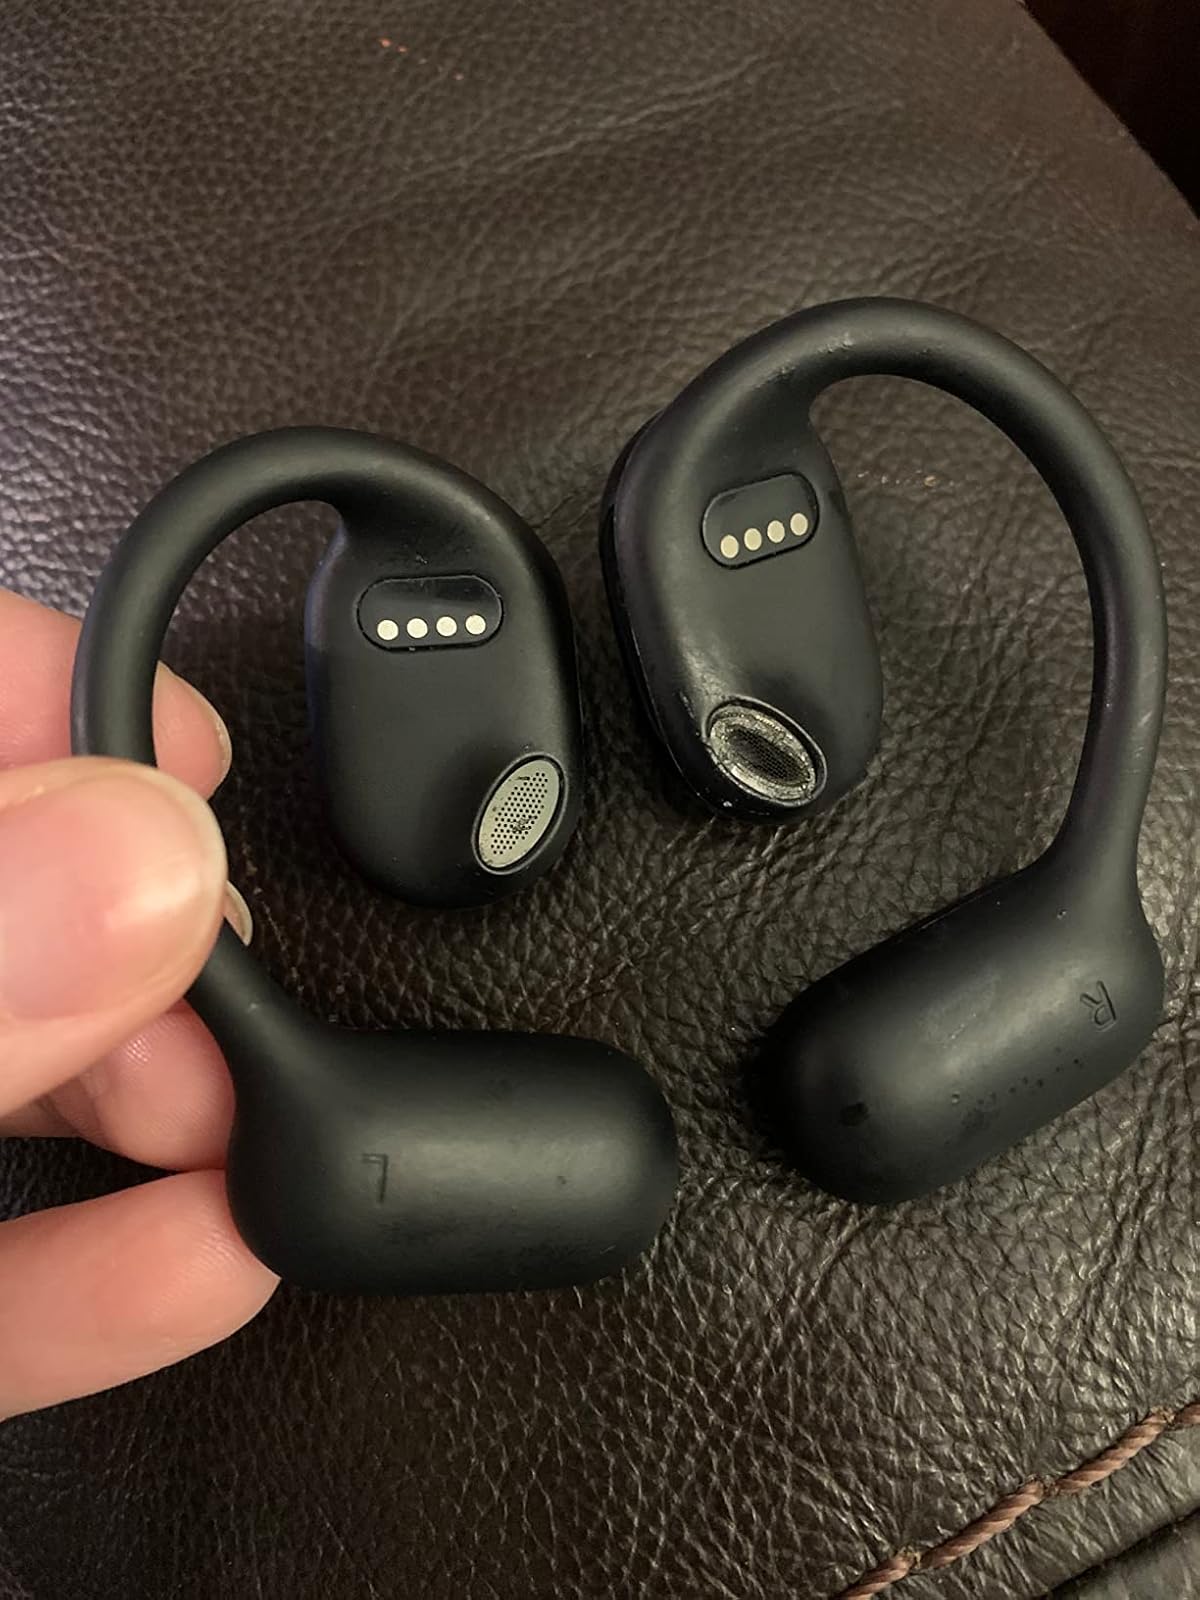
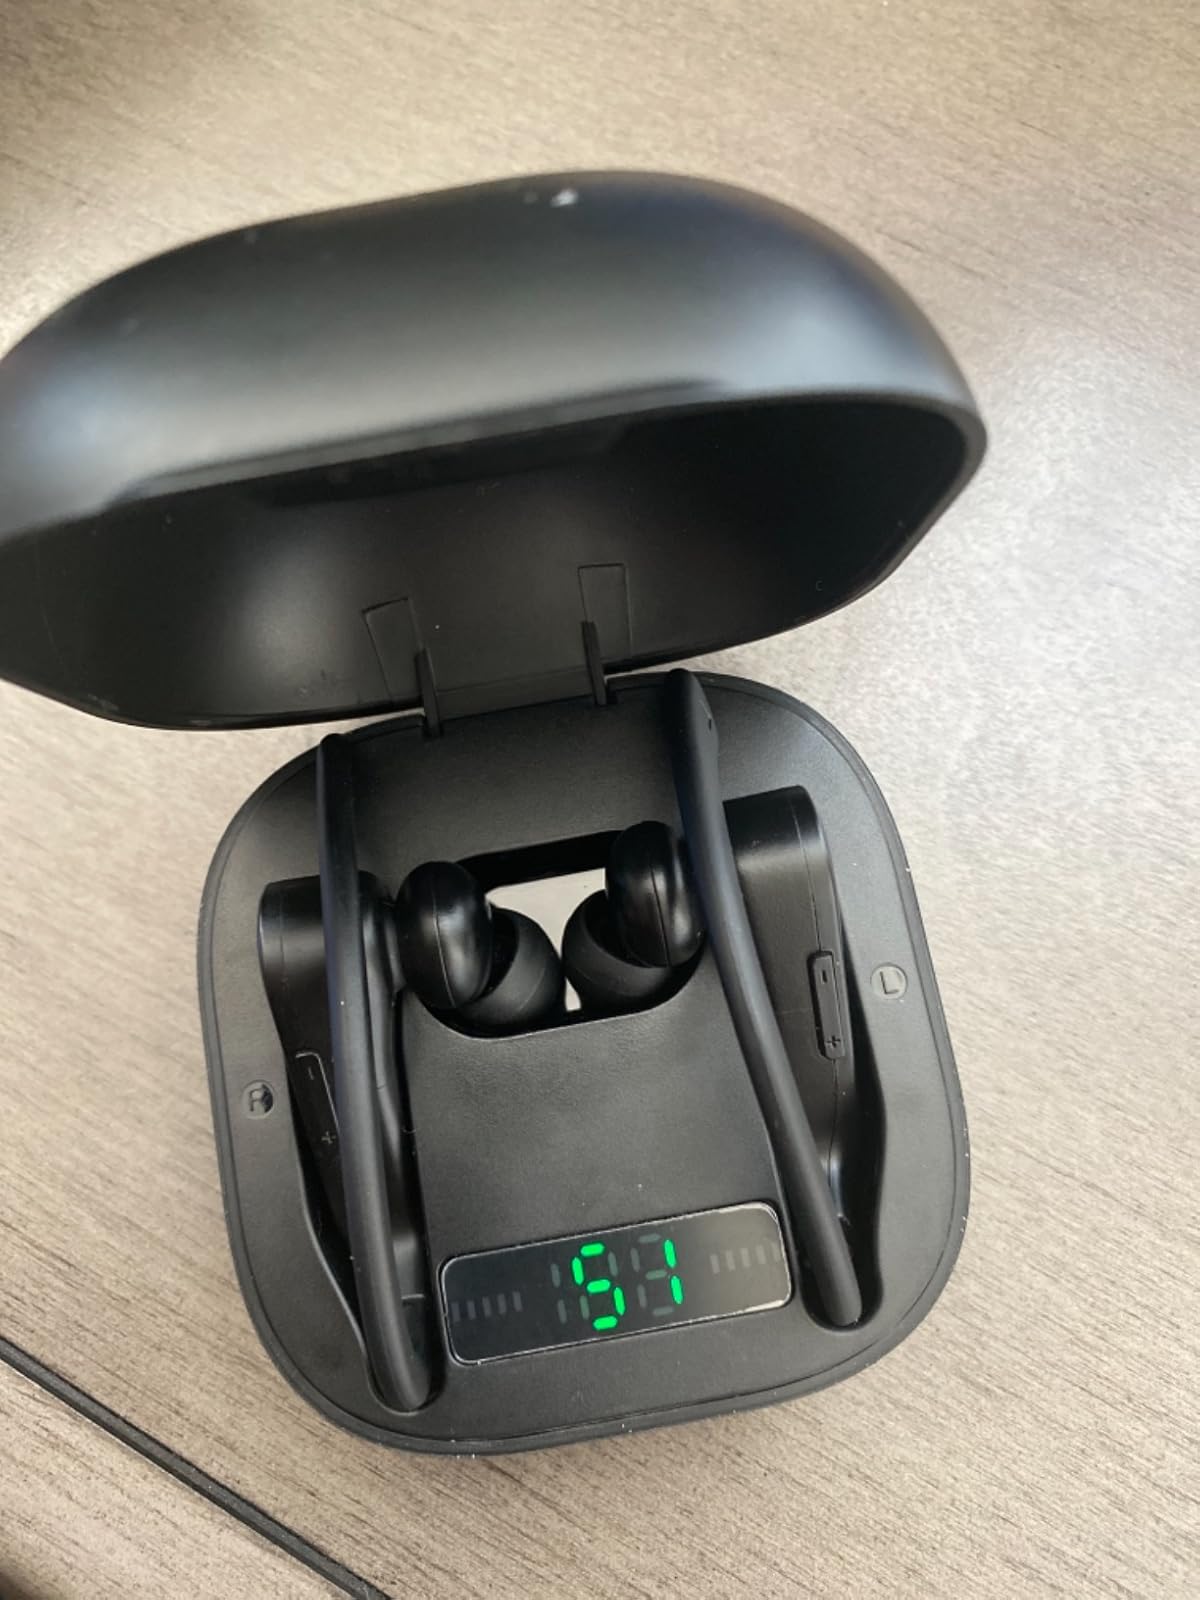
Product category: earbuds
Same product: no